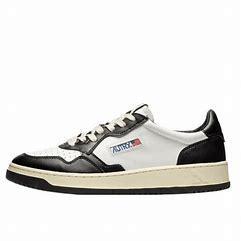
Brand: Autry
Model: Action Shoes Autry Action Medalist 1